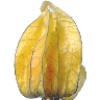
Label: physalis_with_husk